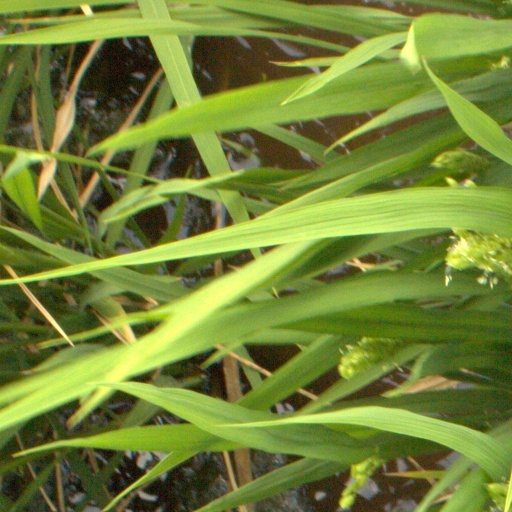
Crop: rice